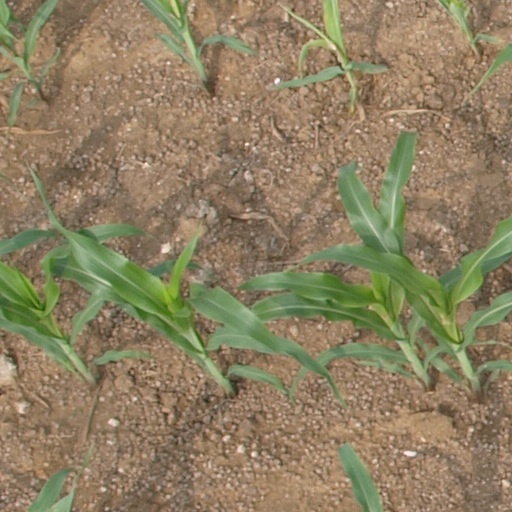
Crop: maize; corn